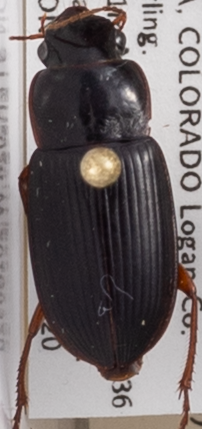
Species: Harpalus paratus
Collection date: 2018-09-20
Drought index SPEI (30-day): -0.9
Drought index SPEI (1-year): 0.86
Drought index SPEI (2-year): -0.128